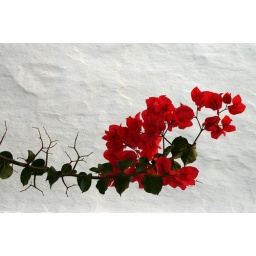
A red bougainvillia against a white wall in Artemonas - Sifnos